Ed Killian

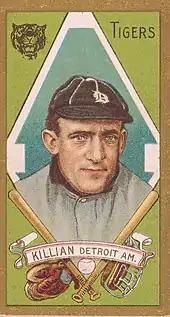
1911 tobacco card

In 1907, Killian had the best season of his career. He started 41 games and compiled a 25–13 record with a 1.78 ERA. His ERA was 81 points lower than the league average of 2.59. He ranked among the American League's leaders with his 1.78 ERA (second), 25 wins (third), 29 complete games (sixth), and 1,270 batters faced (sixth). Killian also excelled as a batter in 1907, compiling a .320 batting average and .410 slugging percentage. His batting average was 73 points higher than the league average of .247.